Twizel

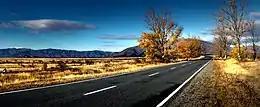
The scenic State Highway 8, just north of Twizel and adjacent to Pukaki Airport

In January 2021, there were concerns that the display of earth moving vehicles, that was used in the Waitaki hydroelectric power projects, at the entrance to the town were unsafe. A report recommended that the vehicles were either fenced off or brought up to the standards that playgrounds are expected to be at.